Corn harvester

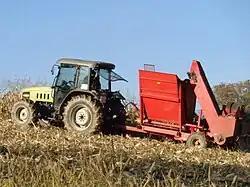
A kind of corn harvester used in Croatia

A corn harvester is a machine used on farms to harvest corn, stripping the stalks about one foot from the ground shooting the stalks through the header to the ground. The corn is stripped from its stalk and then moves through the header to the intake conveyor belt. From there it goes up the conveying system through a fan system, separating the remaining stalks from the ears. The stalks blow out the fan duct into the field while the ears drop onto another conveyor belt. The ears ride the belt and drop into a large moving bucket.